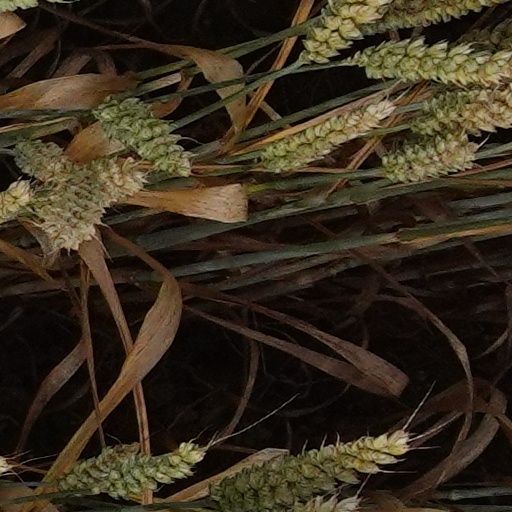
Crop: wheat